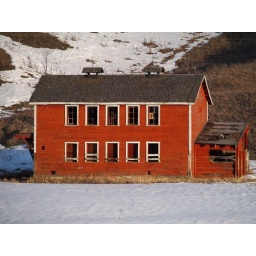
poultry building near the cross ranch in southwest calgary, ab..in the early morning light..